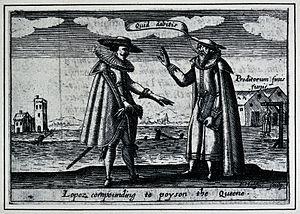
Rodrigo Lopez, dont le nom originel était probablement Rodrigo Lopes, a été le médecin de la reine d'Angleterre Élisabeth, et a pu servir de modèle pour le personnage de Shylock dans la pièce de Shakespeare, le Marchand de Venise.
Esaias van Hulsen est un orfèvre et graveur allemand.